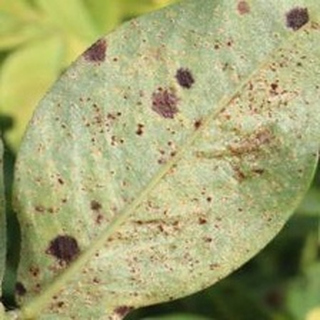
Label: groundnut_rust